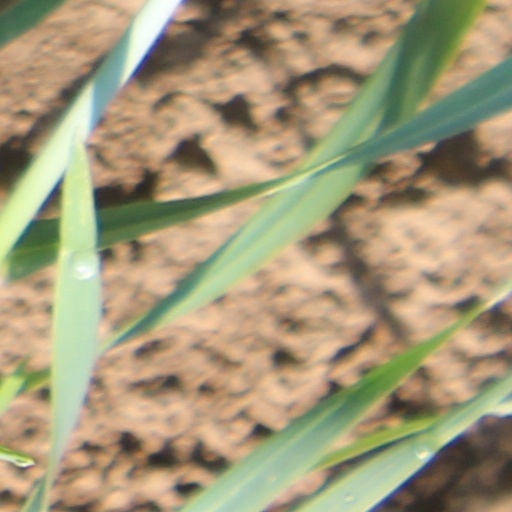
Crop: wheat